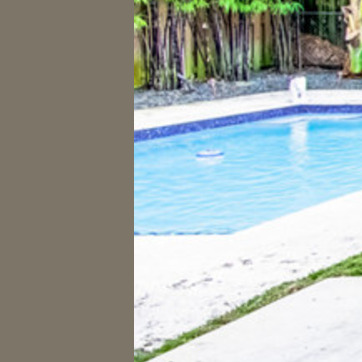
Material: water